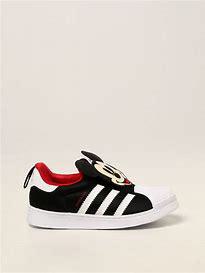
Brand: adidas
Model: originals Adidas Originals Superstar 360 I